2019 NBA Finals

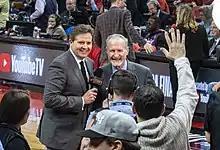
Toronto Raptors commentary team members Matt Devlin and Jack Armstrong in the Scotiabank Arena during Game 2; note the advertisement of YouTube TV (despite its lack of legal availability there at the time) behind the announcers

In the United States, the Finals was televised by ABC in English (including local station KGO-TV in San Francisco) and ESPN Deportes in Spanish. Play-by-play commentator Mike Breen, and analysts Mark Jackson and Jeff Van Gundy called the series on ABC, while Álvaro Martín (play-by-play) and Carlos Morales (analyst) were on ESPN Deportes. This was also Doris Burke's last year in the NBA Finals as sideline reporter on TV; a year later, she transitioned to calling the series as an analyst on the ESPN Radio.